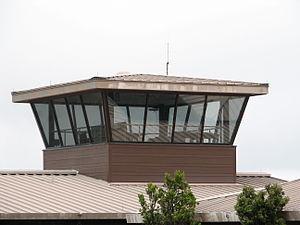
Tour d'observation de l'observatoire volcanologique d'Hawaï, Kilauea, Hawaï, États-Unis
Le Kīlauea ou Kilauea est un volcan des États-Unis situé à Hawaï, dans le Sud-Est de l'archipel et de l'île du même nom. Ce volcan bouclier qui s'est construit au pied du Mauna Loa voisin culmine à 1 246,2 mètres d'altitude, ce qui en fait l'un des plus imposants du monde si on tient compte de l'empilement total de ses coulées de lave. De son sommet couronné par une caldeira de cinq kilomètres de longueur s'égrènent dans deux directions de nombreux cratères, cônes et fissures volcaniques sur plusieurs dizaines de kilomètres de longueur. L'une de ces bouches éruptives, le Puʻu ʻŌʻō, est en éruption continue depuis le 3 janvier 1983 ce qui fait du Kīlauea l'un des volcans les plus actifs au monde en prenant en compte les 52 éruptions qu'il a connues pour le seul XXᵉ siècle. Ces éruptions qui ont défini le type éruptif hawaïen sont marquées par une lave d'une grande fluidité issue du point chaud d'Hawaï et qui a donné naissance aux autres volcans de l'archipel. Basaltique, très peu visqueuse et avec une faible teneur en silice ce qui permet son dégazage sans explosions, la lave émise par le Kīlauea forme généralement des fontaines, des lacs et des coulées de lave.
L'observatoire volcanologique de Hawaï, en anglais Hawaiian Volcano Observatory abrégé en HVO, est un observatoire volcanologique assurant la surveillance et l'étude des cinq volcans actifs de Hawaï, dans l'océan Pacifique, à savoir le Haleakalā, le Hualālai, le Kīlauea, le Mauna Loa et le Lōʻihi. Il dépend de l'United States Geological Survey. Ses locaux sont situés au sommet du Kīlauea, non loin du rebord de sa caldeira.